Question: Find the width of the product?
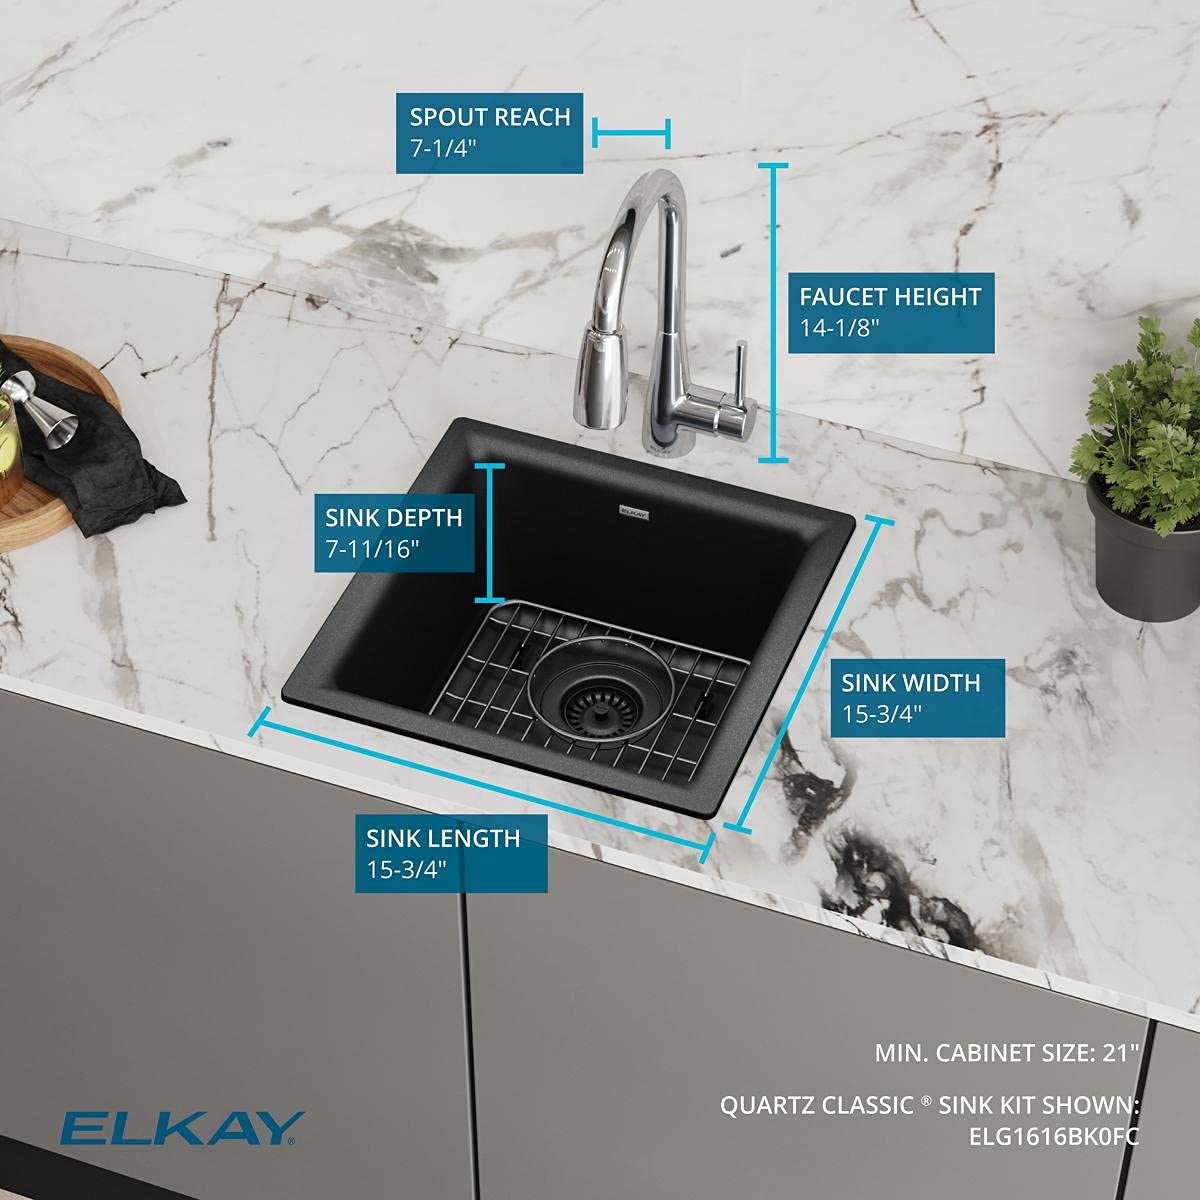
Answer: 15.75 inch